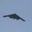
Label: airplane